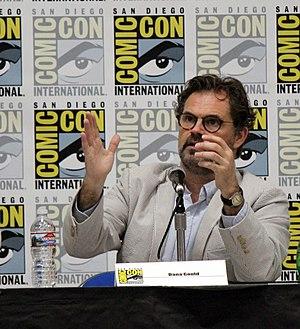
Dana Jonathan Gould est un humoriste, acteur, scénariste et producteur américain né le 24 août 1964 à Hopedale au Massachusetts.